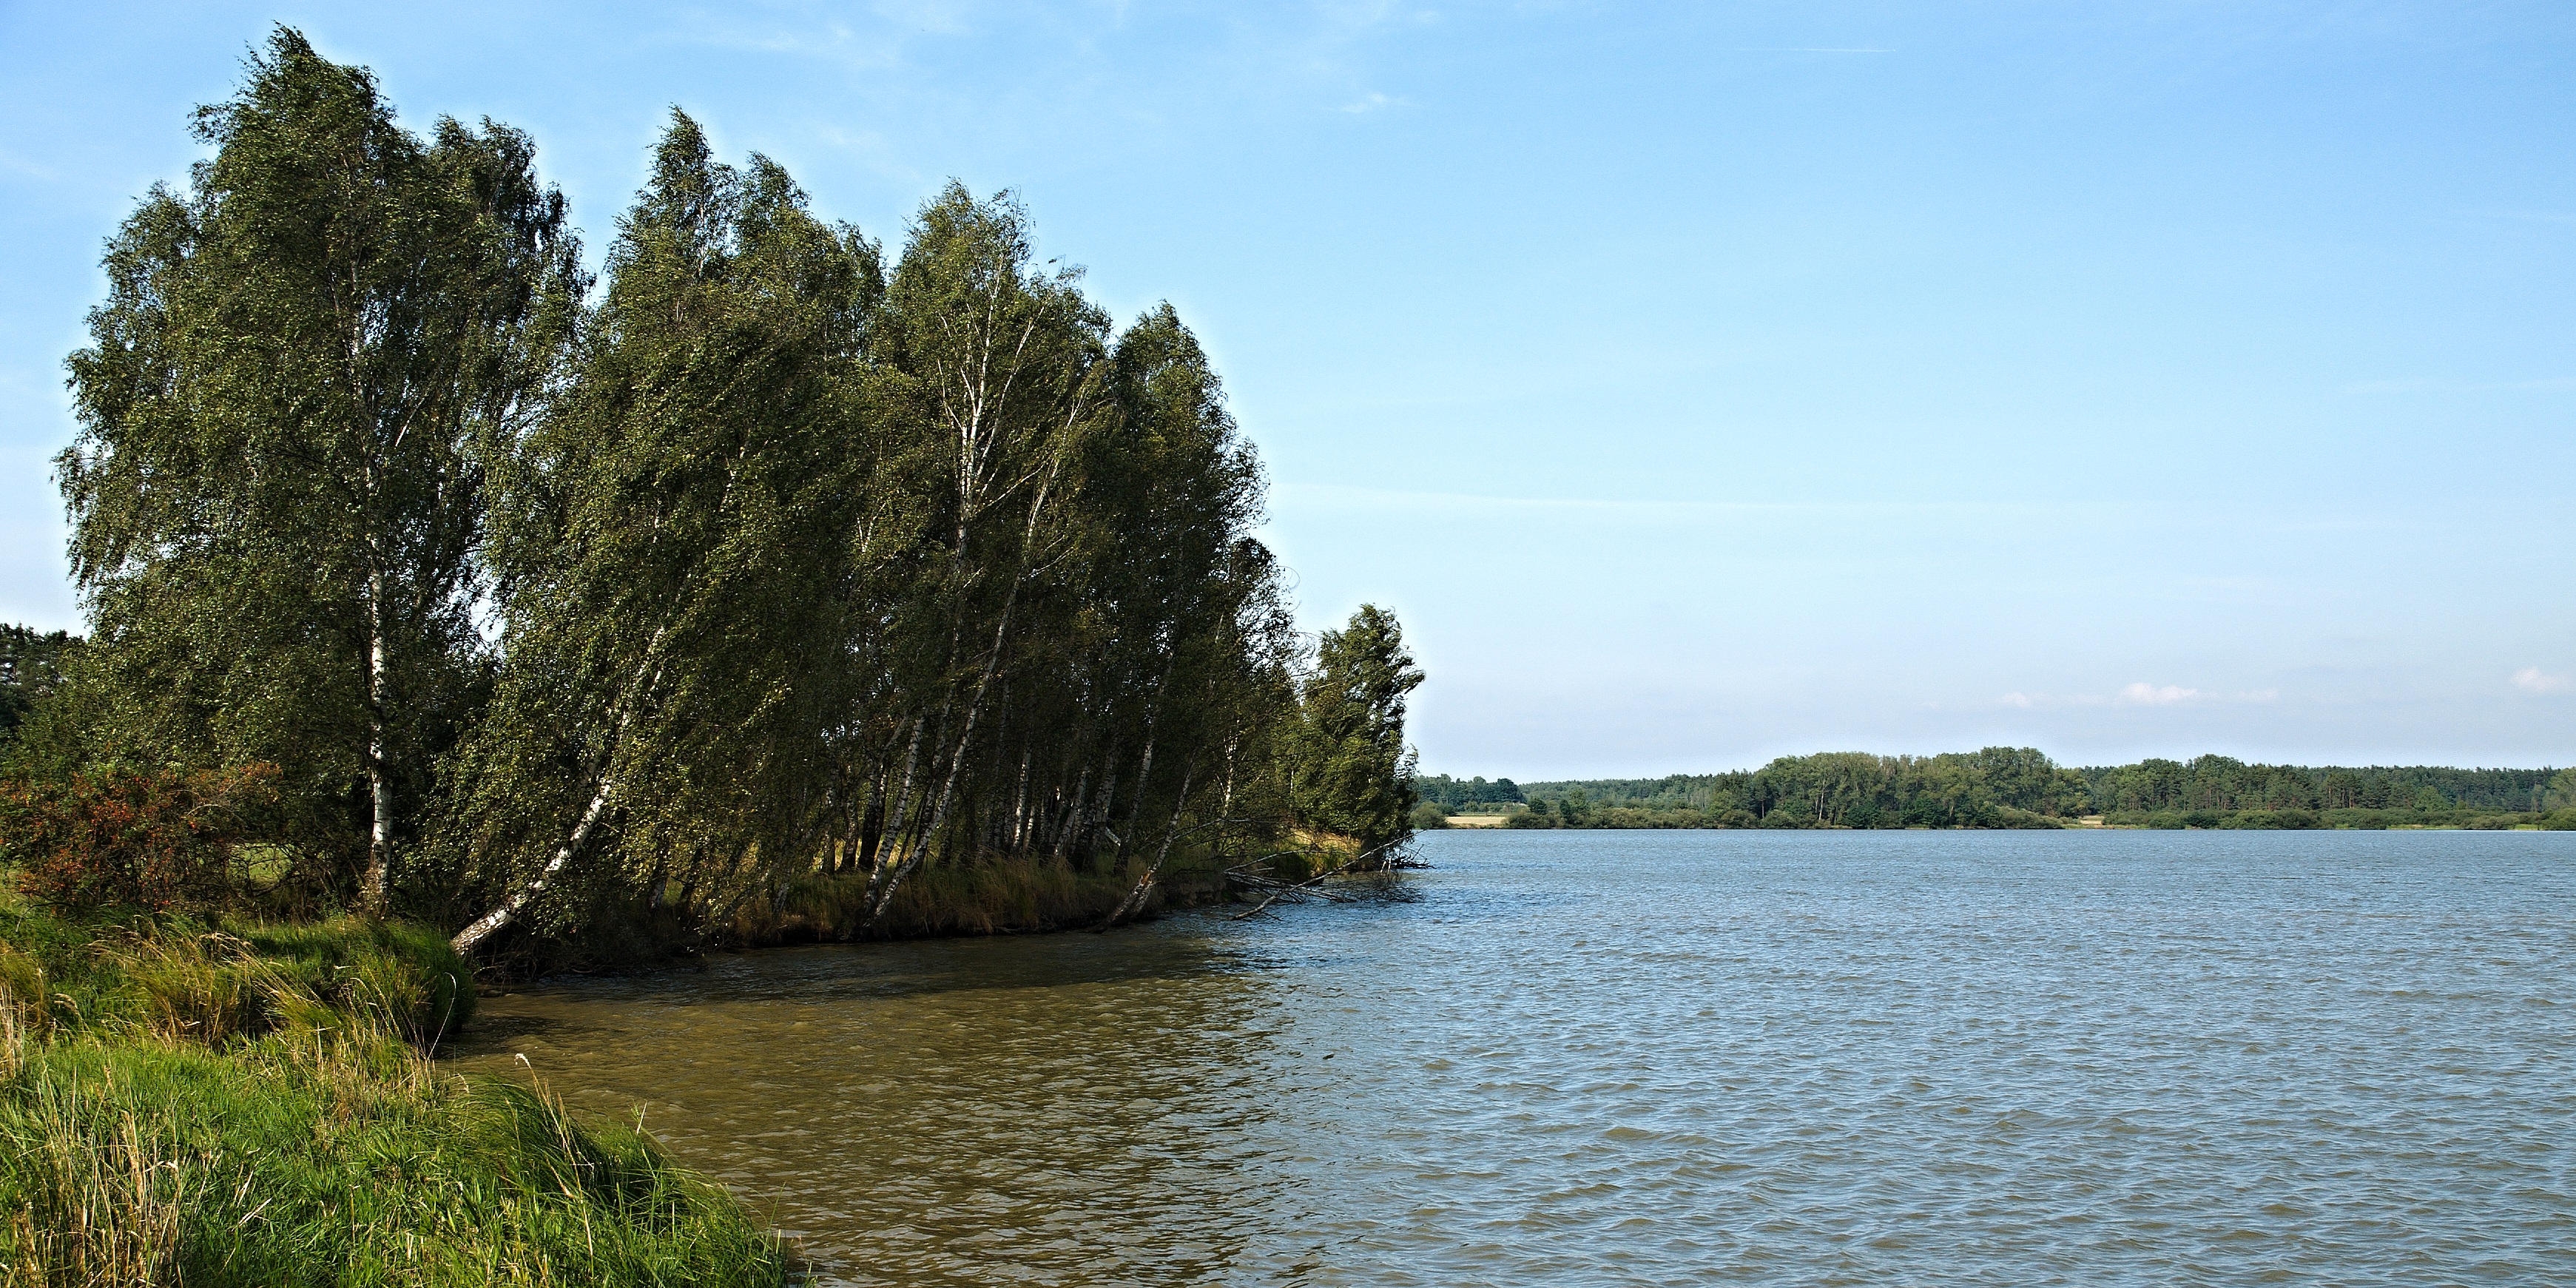
landscape, tree, water, nature, sky, lake, river, summer, pond, reservoir, waterway, body of water, blue sky, clouds, bank, loch, ecosystem, south bohemia, water level, woody plant, trebonsko, vlkovick pond